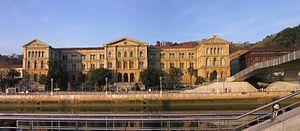
L'université de Deusto est une université catholique située dans le quartier de Deusto à Bilbao. Elle possède aussi un campus de moindre importance à Saint-Sébastien.